Ruth Eckerd Hall

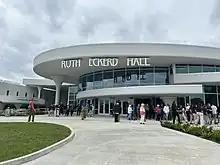
The outside of the venue, April 2023

In 1977, the Kapok Tree Corporation donated to the City of Clearwater, stipulating that a performing arts center be built on the property. The bequest mandated that the construction begin within two years, and in 1979 a groundbreaking ceremony was held. At its inception, a group of dedicated volunteers in the community stepped forward to organize the effort and obtain the necessary resources for its completion. Among these leaders, Jack and Ruth Eckerd were instrumental in the project's success. The main auditorium is named in Mrs. Eckerd's honor. The center's main name recognizes Richard B. Baumgardner, the founder of the Kapok Tree Corporation. The facility is a Frank Lloyd Wright inspired building with Taliesin Associated Architects, led by William Wesley Peters doing the design work.